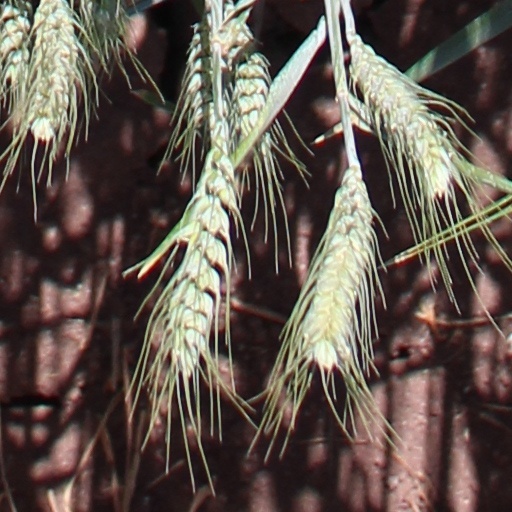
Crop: wheat